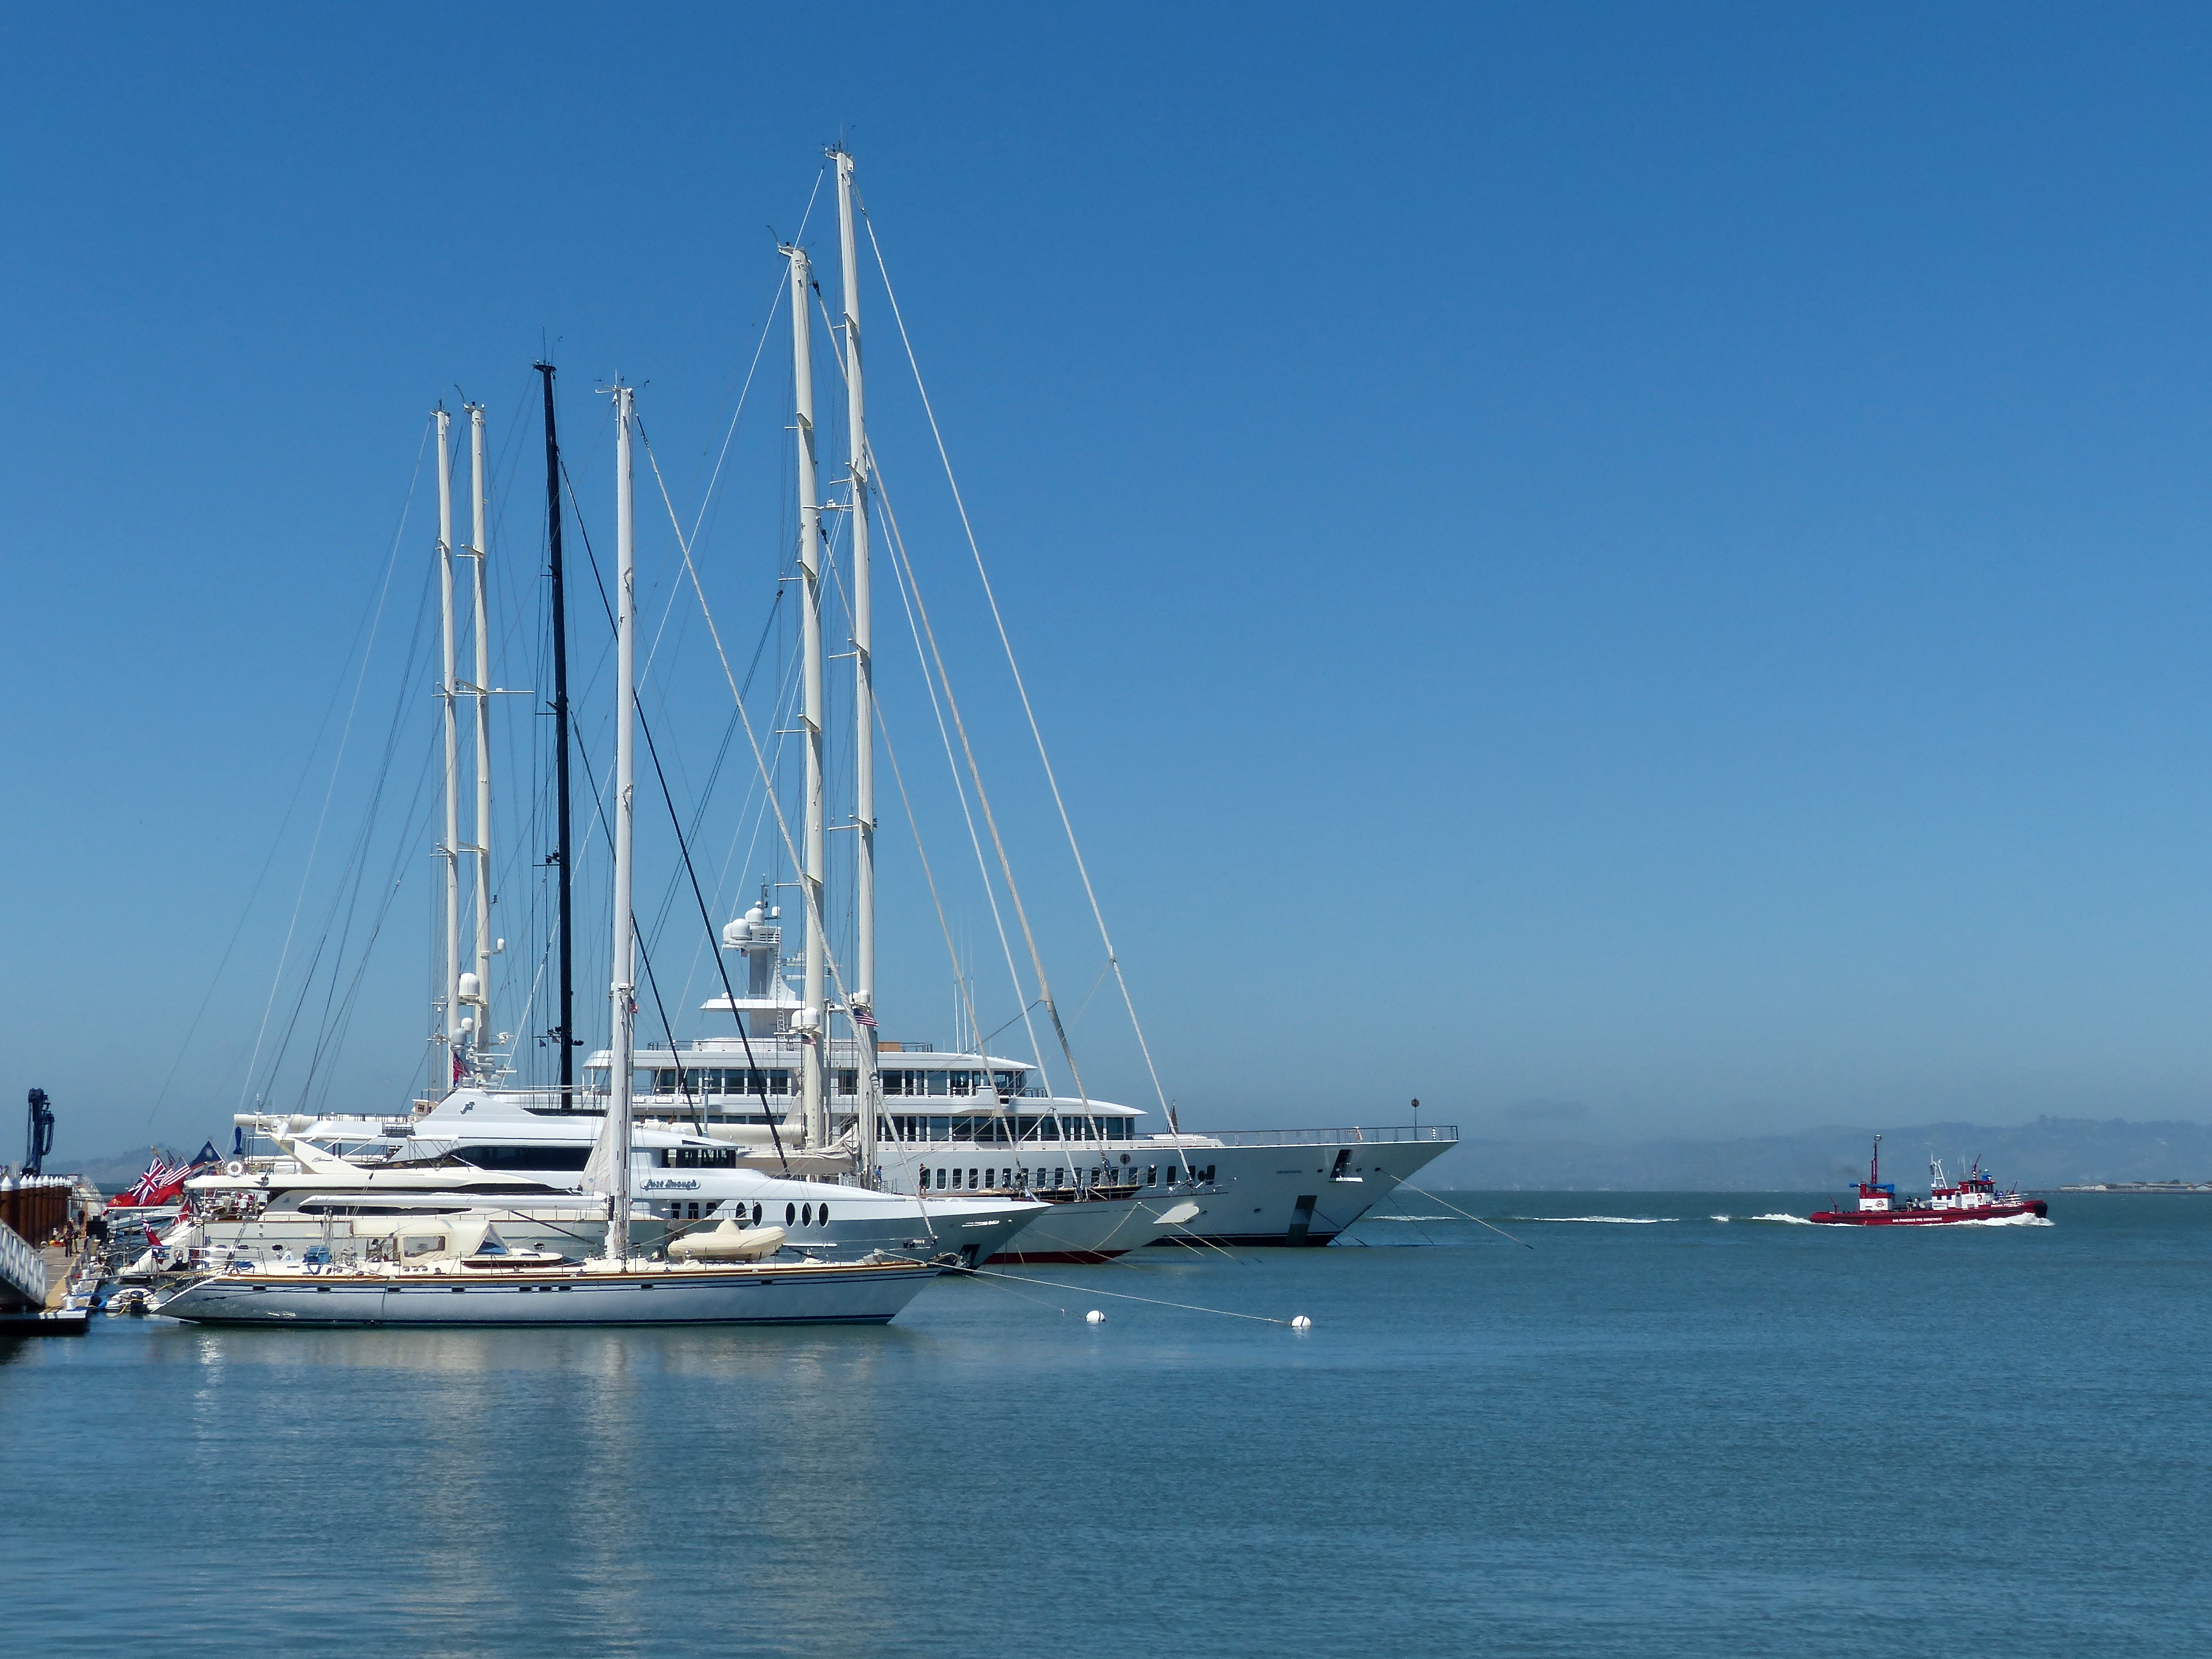
sea, dock, boat, ship, travel, vehicle, mast, yacht, usa, bay, harbor, marina, port, sailboat, california, sanfrancisco, sail, watercraft, schooner, oracle, americascup, musashi, larryellison, feadship, sailing ship, passenger ship